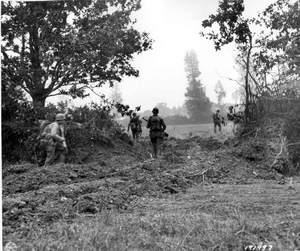
L’opération Cobra est le nom de code de l'offensive américaine menée fin juillet 1944 dans le Cotentin pendant la bataille de Normandie afin de s'ouvrir la route de la Bretagne, et d'enfoncer les lignes de défense allemandes.